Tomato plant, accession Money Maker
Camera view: vertical (180 deg); turntable rotation: 150 degrees
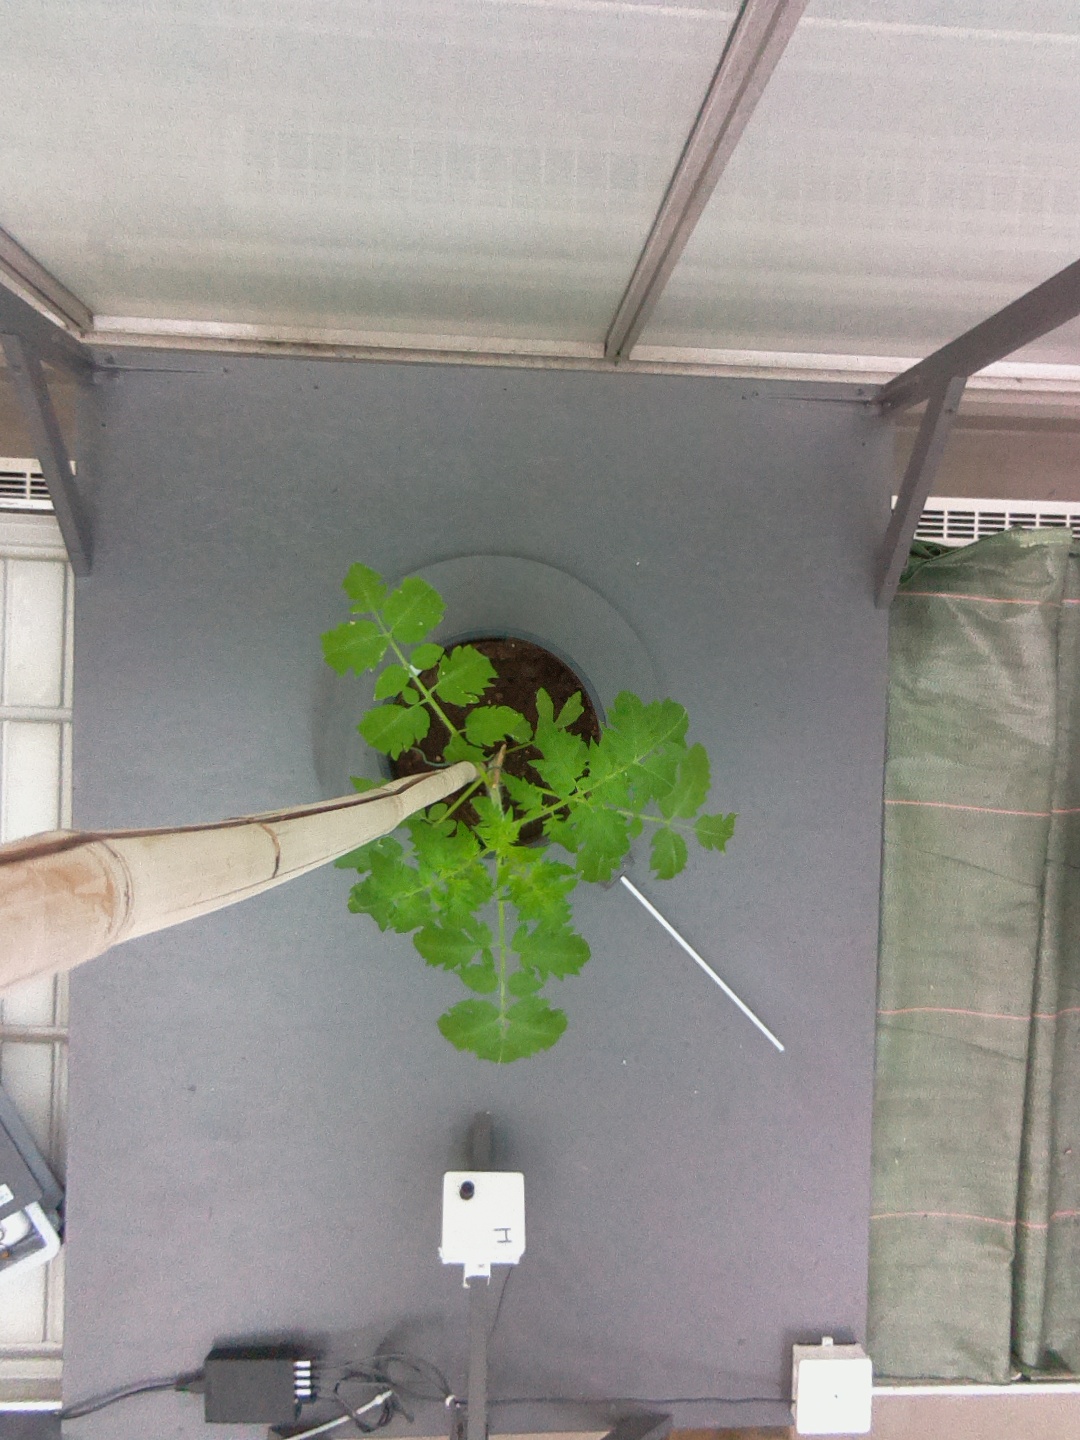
BBCH growth stage 13: 6 of true leaves visible